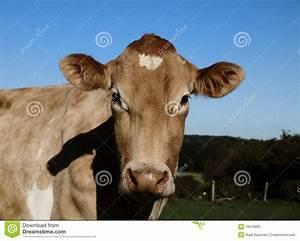
cow